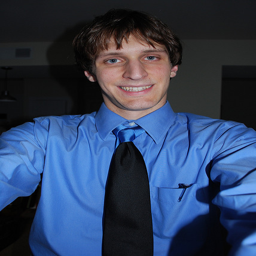
a smiling man in a blue button up shirt and a two toned blue tie.
A young man is wearing a bright blue shirt and a tie.
A man in business attire takes a selfie.
This looks like a happy guy wearing a tie.
A man wearing a blue shirt and a tie smiling